Constantin Carathéodory

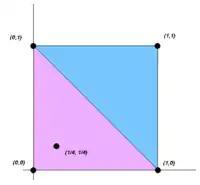
An illustration of Carathéodory's theorem (convex hull) for a square in R.

Carathéodory's theorem in convex geometry states that if a point formula_1 of formula_2 lies in the convex hull of a set formula_3, then formula_1 can be written as the convex combination of at most formula_5 points in formula_3. Namely, there is a subset formula_7 of formula_3 consisting of formula_5 or fewer points such that formula_1 lies in the convex hull of formula_7. Equivalently, formula_1 lies in an formula_13-simplex with vertices in formula_3, where formula_15. The smallest formula_13 that makes the last statement valid for each formula_1 in the convex hull of "P" is defined as the "Carathéodory's number" of formula_3. Depending on the properties of formula_3, upper bounds lower than the one provided by Carathéodory's theorem can be obtained.